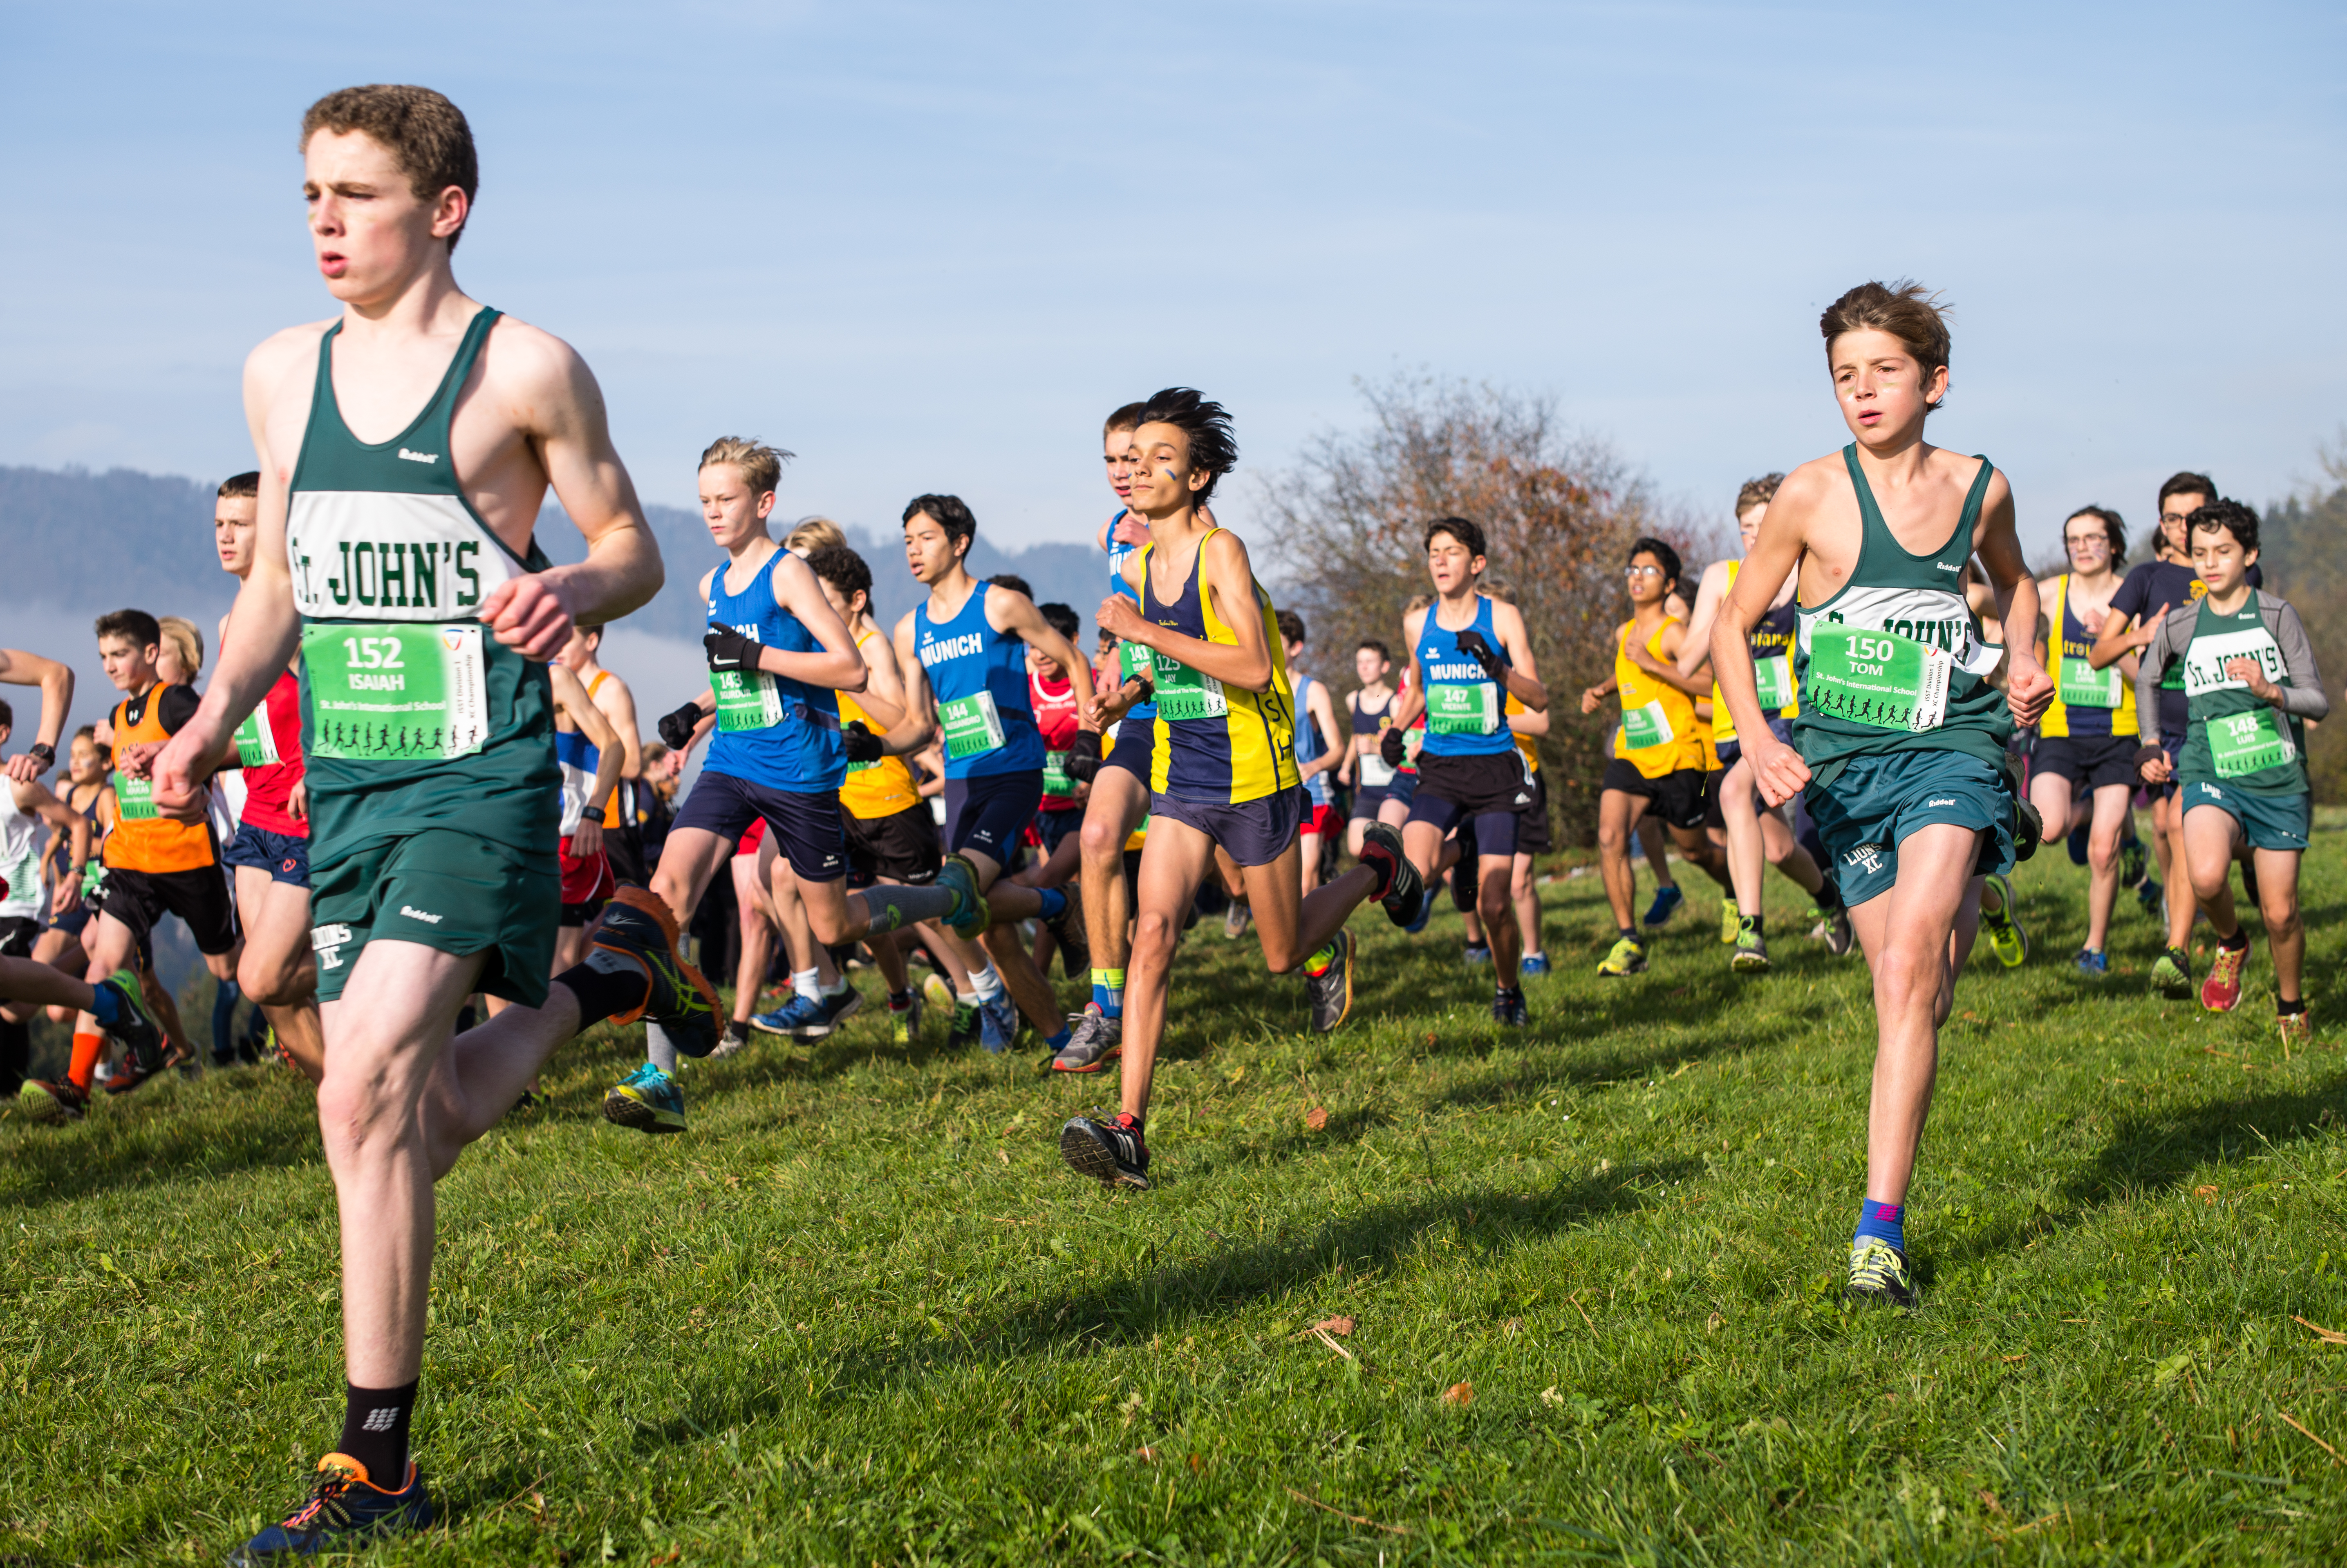
person, trail, running, run, country, recreation, europe, runner, cross, ash, 2015, race, hague, m, american, team, sports, boys, 50, switzerland, school, zurich, runners, endurance, junior, leica, 240, summilux, varsity, athletics, meet, isst, tournament, xc, sprint, physical exercise, outdoor recreation, human action, individual sports, endurance sports, ultramarathon, duathlon, long distance running, cross country running, half marathon, cross country cycling, middle distance running